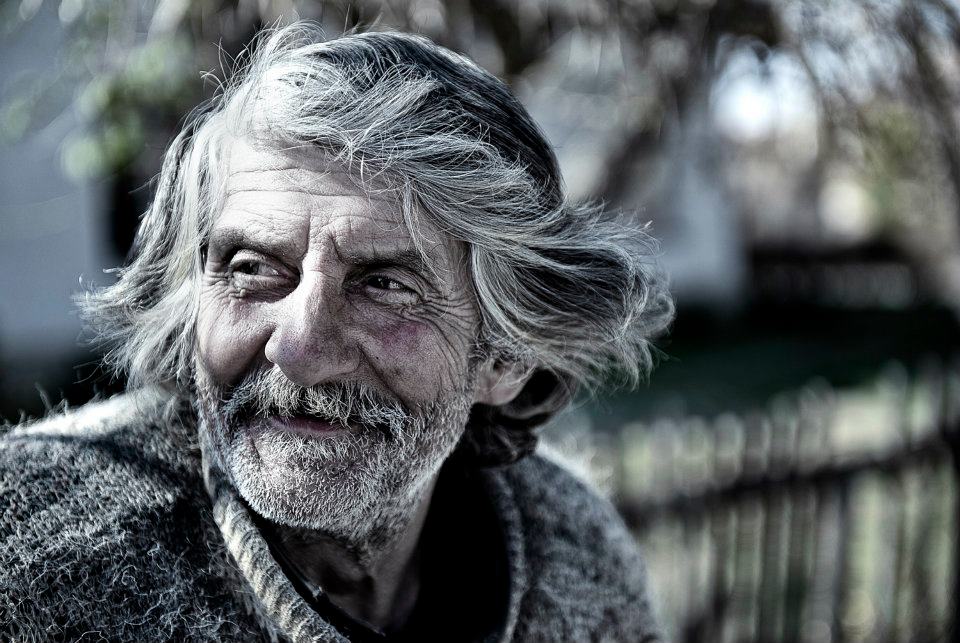
Label: Colored